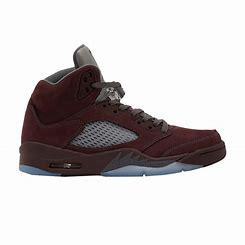
Brand: Jordan
Model: 5 Retro